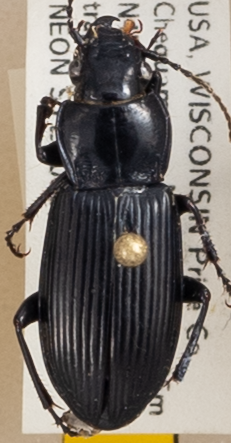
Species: Pterostichus melanarius melanarius
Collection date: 2019-08-20
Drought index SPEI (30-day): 0.512
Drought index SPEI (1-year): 2.09
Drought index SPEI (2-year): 1.13